Women's Trade Union

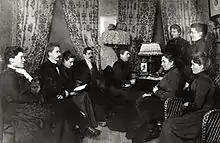
1902 meeting of the Committee for Women's Agitation, the precursor of the Women's Trade Union. The meeting was held at the Sterky residence. Kata Dahlström is seen of the left.

In 1897 a Committee for Women's Agitation had been formed by Stockholms allmänna kvinnoklubb. The committee was reorganized as the Women's Trade Union in 1902. At that time women were not allowed to join the Swedish Tailoring Workers Union, and the new union was founded as a reaction to this. The Women's Trade Union was intended as a transitional organizational, organizing union clubs that were unable to join established unions. At the founding of the union a board was elected, including Anna Sterky, Anna Johansson-Visborg and Gertrud Månsson.